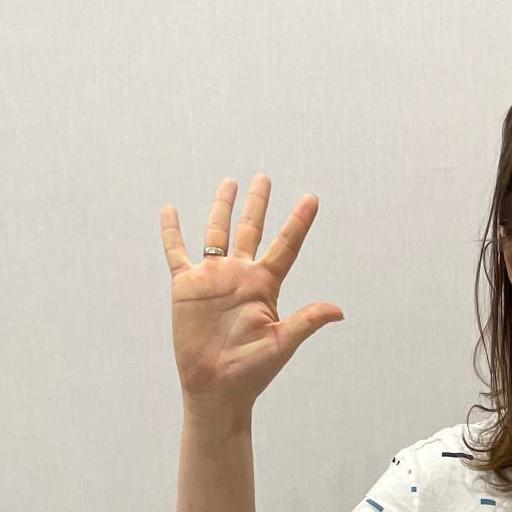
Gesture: palm